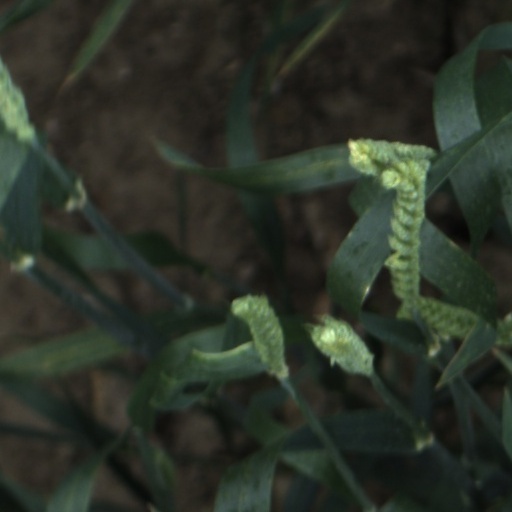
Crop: wheat